Vic Lee (journalist)

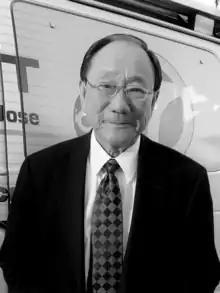
Vic Lee in 2011

Vic Lee (born 29 September 1946) is a veteran TV reporter in the San Francisco Bay Area in the United States. He most recently worked for KGO-TV, his reports being broadcast on the five o'clock news, the six o'clock news, and ABC7 news at nine on KOFY.